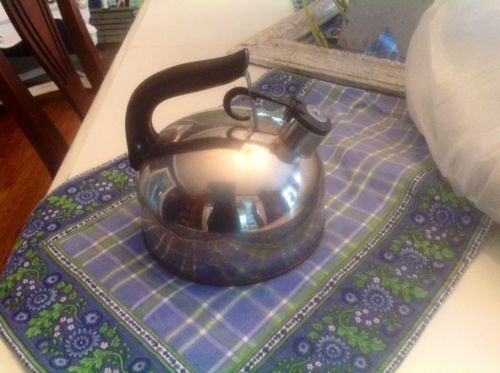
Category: kettle